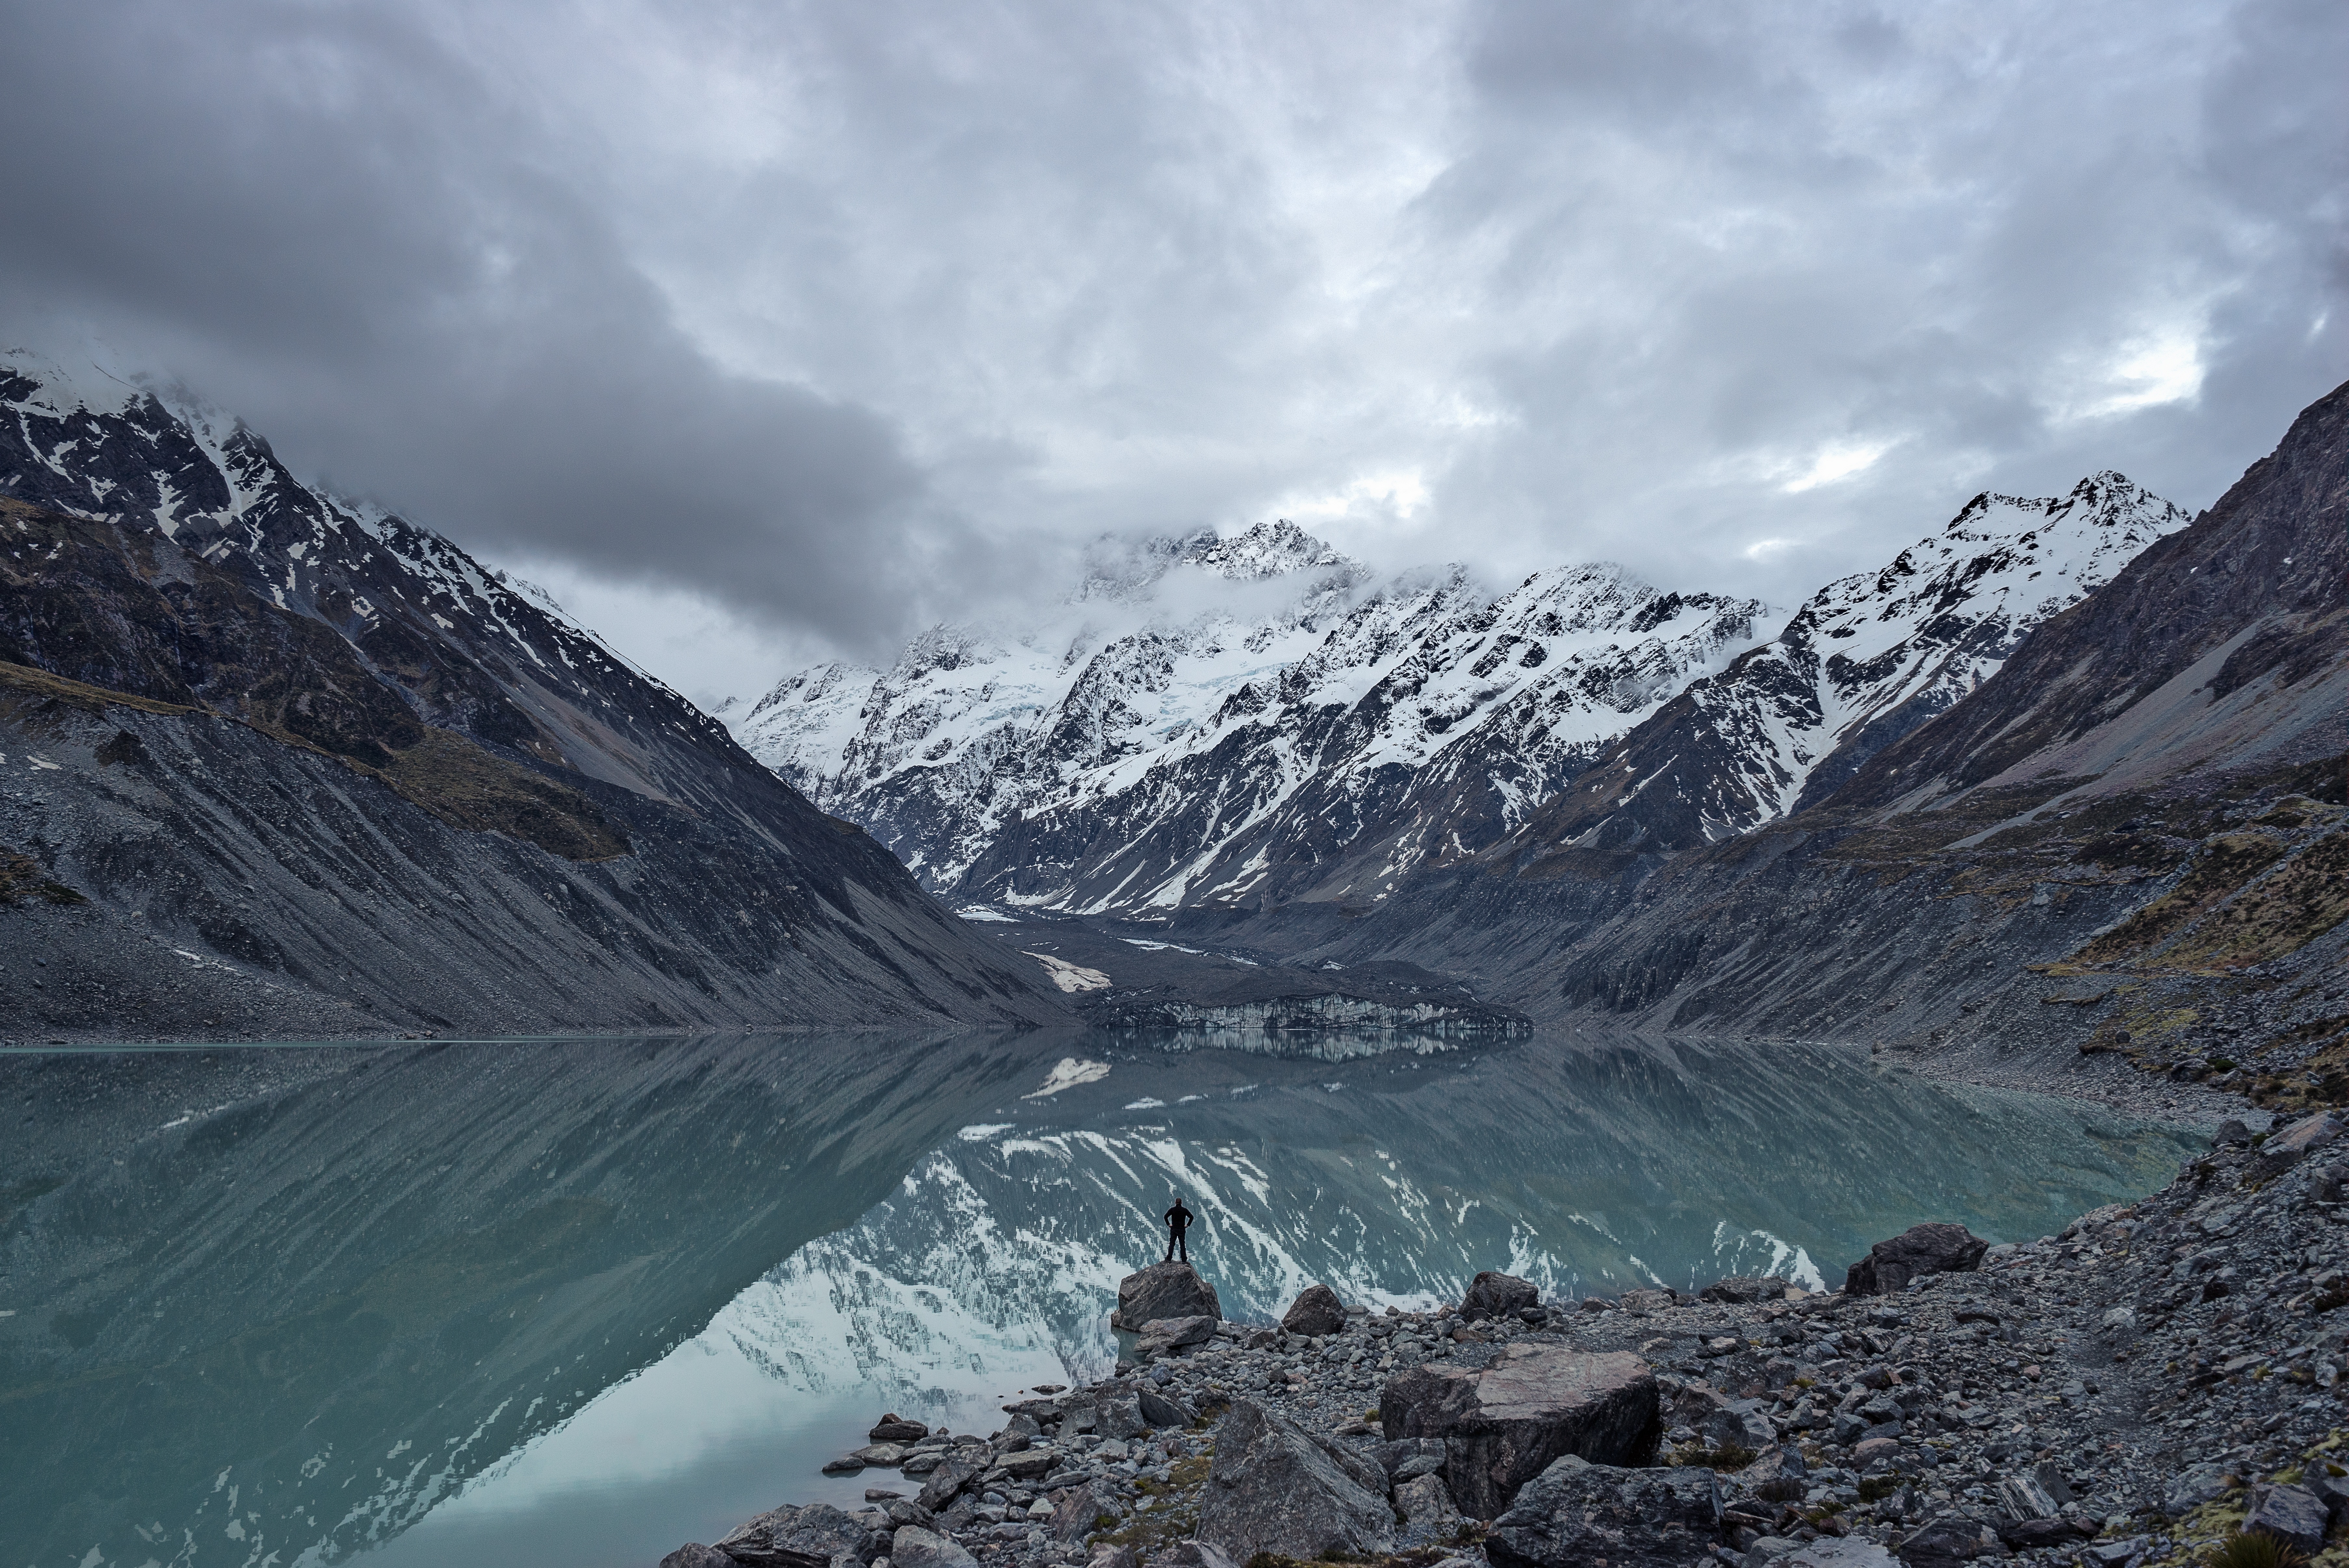
landscape, water, nature, wilderness, mountain, snow, cloud, lake, valley, mountain range, glacier, weather, fjord, extreme, ridge, alps, plateau, fell, cirque, loch, moraine, landform, mountain pass, geographical feature, mountainous landforms, glacial landform, geological phenomenon